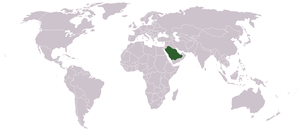
Les droits des personnes LGBT ne sont pas reconnus en Arabie saoudite. L'homosexualité et le travestissement sont vus comme des actes immoraux, et traités comme des crimes graves. Bien que le royaume ait subi les critiques des organisations des droits de l'homme, il s'est toujours défendu en disant se conformer à la moralité de l'Islam.